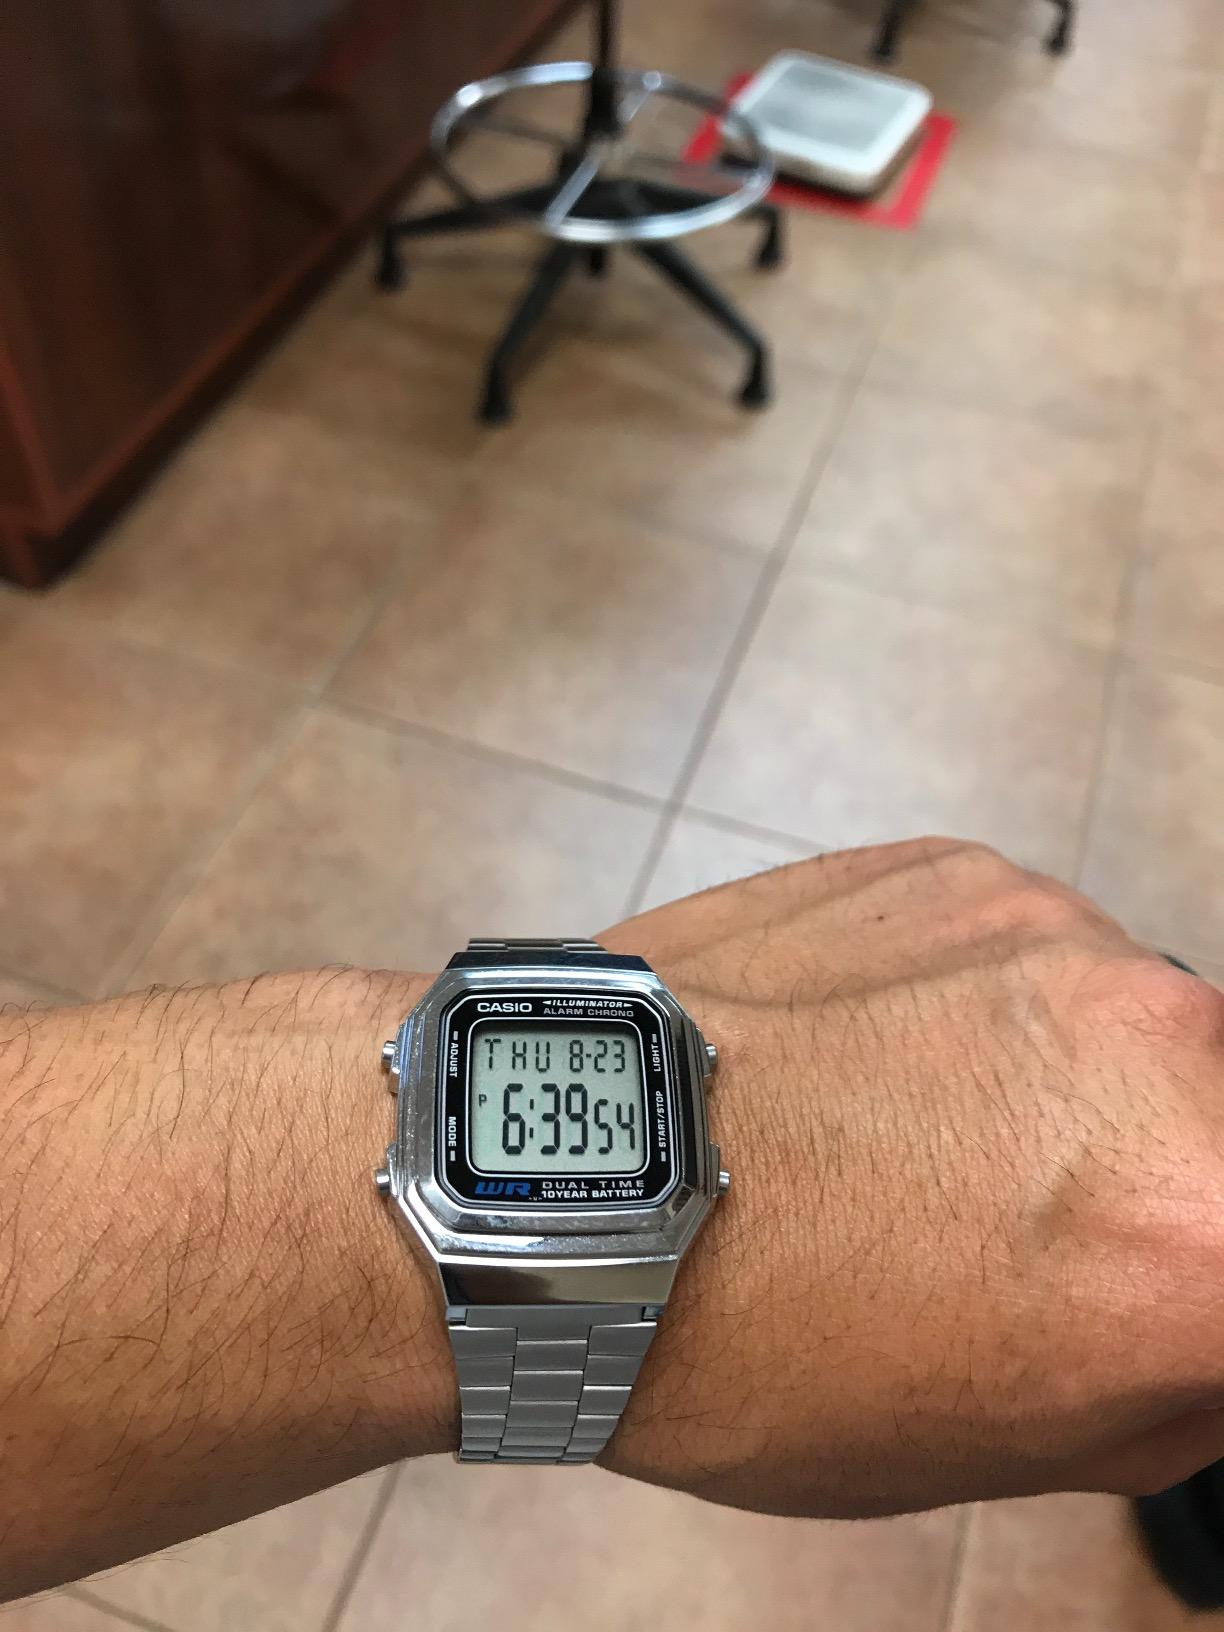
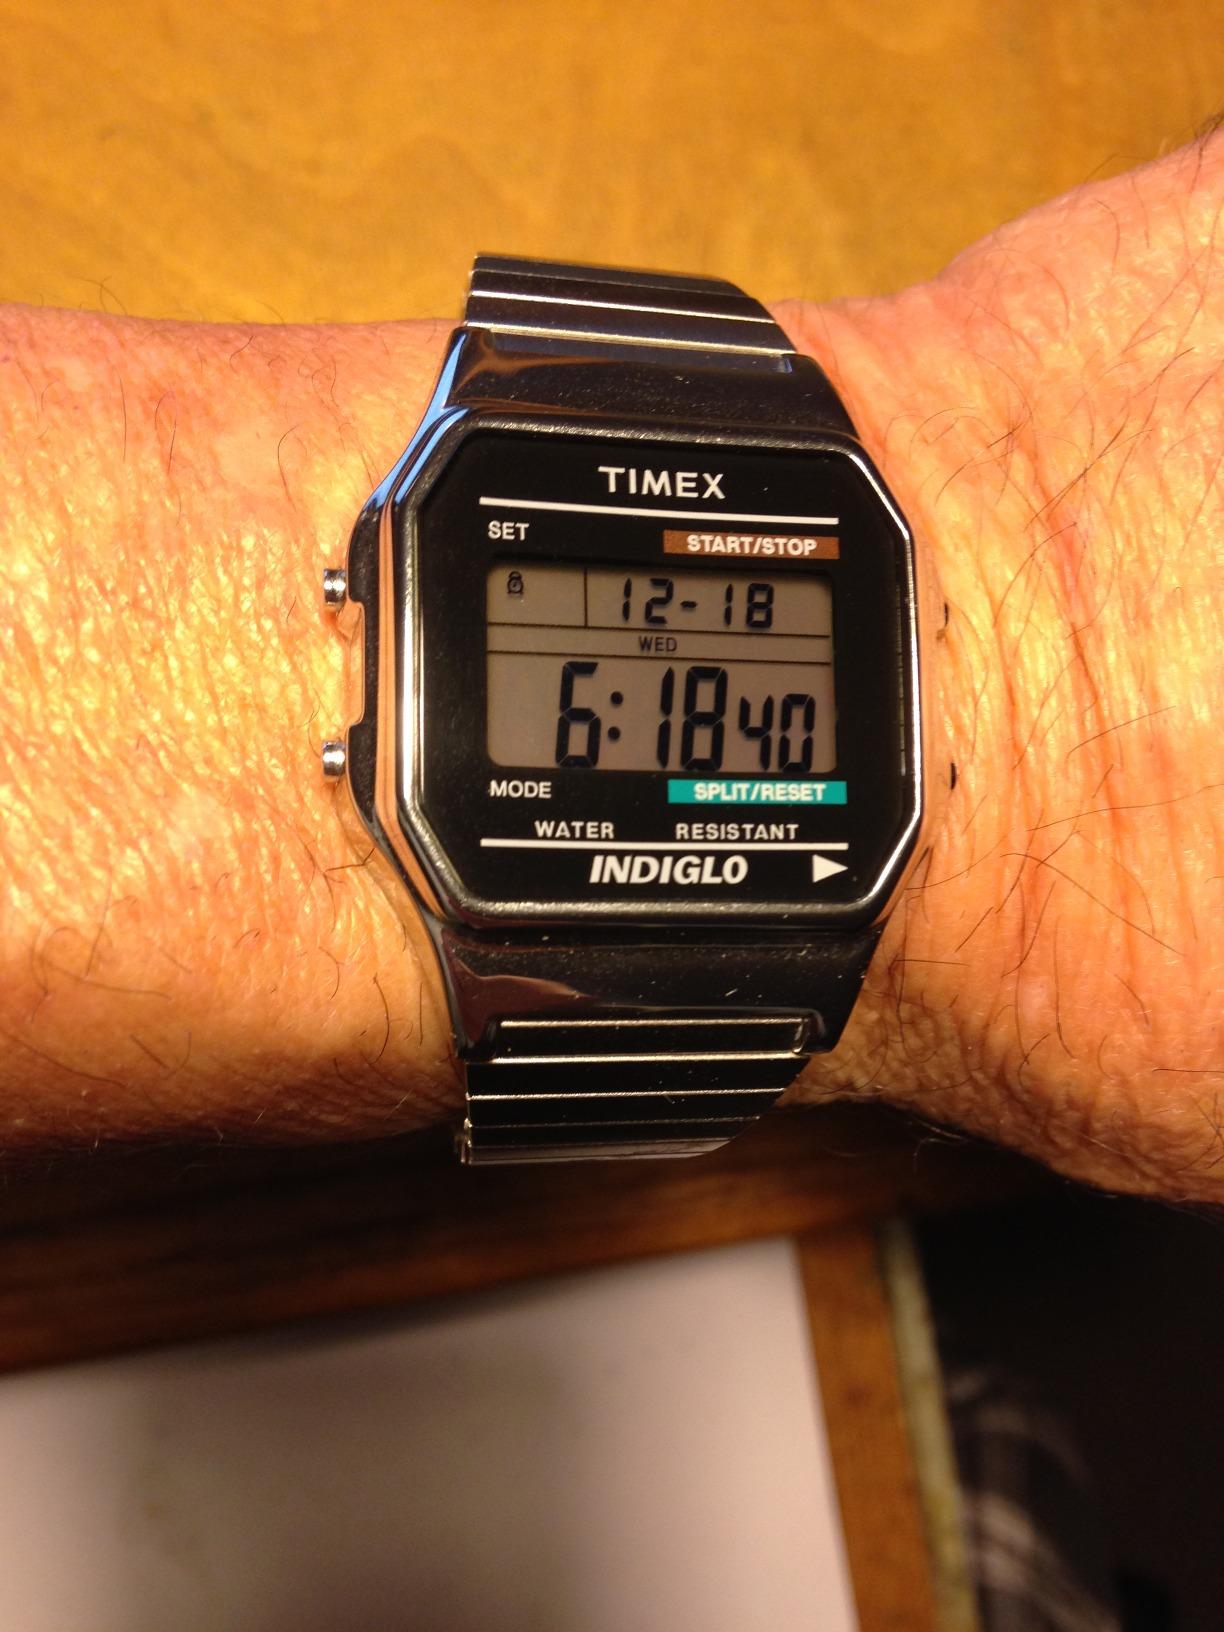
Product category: accessories_watch
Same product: no